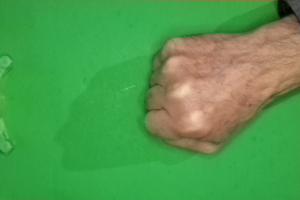
Label: rock